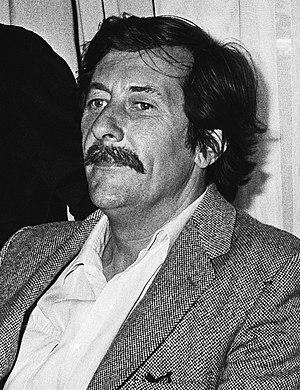
Jean Rochefort est un acteur français, né le 29 avril 1930 à Paris où il est mort le 9 octobre 2017.